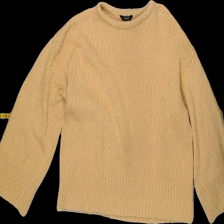
View: front
Type: Sweater
Category: Ladies
Brand: Sharp (lindex)
Colors: Yellow
Material: 100% Cotton
Pattern: Plain
Cut: C-collar
Size: S
Season: All
Trend: No trend
Stains: No
Damage: 0
Price range: 100-150
Recommended usage: Reuse